Natives Representative Council

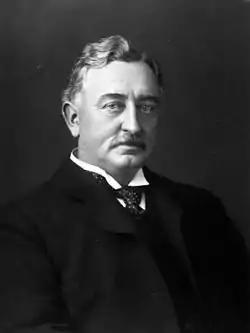
As prime minister, Cecil Rhodes supported a bill that disenfranchised many African voters.

The history of Black South African political representation dates back to the Cape Qualified Franchise, established in the 1853 Cape of Good Hope Constitution. The Cape Qualified Franchise granted male British subjects aged 21 or older living in the Cape Colony the right to vote, regardless of skin colour, so long as they met one of two qualifications. The occupancy qualification granted voting rights to men who occupied property valued at £25 or greater for at least 12 months. The salary qualification granted voting rights to men if they earned a salary of £50 or greater (or a salary of £25 if board and lodging is provided). As Africans (the general term "African" was commonly used to refer to Black South Africans during this period) became more active in politics and registered as voters, some Cape residents and organisations grew increasingly agitated. This led to parliamentary efforts to limit African participation in the Cape franchise, especially after the incorporation of the Transkei territory. The Parliamentary Voters' Registration Act of 1887 limited franchise for Africans in the Cape by excluding communal or tribal lands from the property qualification. Only private occupancy of a house or building qualified individuals to vote. In 1892, the qualifications for voting were made more stringent by Prime Minister Cecil Rhodes and his support of the Franchise and Ballot Act. The act raised the required property value from £50 to £75 and introduced a literacy test. Although these restrictions applied to all voters, they disproportionately affected Africans as they were poorer and mostly relied on the occupancy qualification to vote, resulting in only a small number of them being eligible to vote. Upon the establishment of the Union of South Africa in 1910, nationwide extension of the multi-racial franchise was not implemented, leaving most Africans, excluding the small number of eligible voters in the Cape Province, disenfranchised.